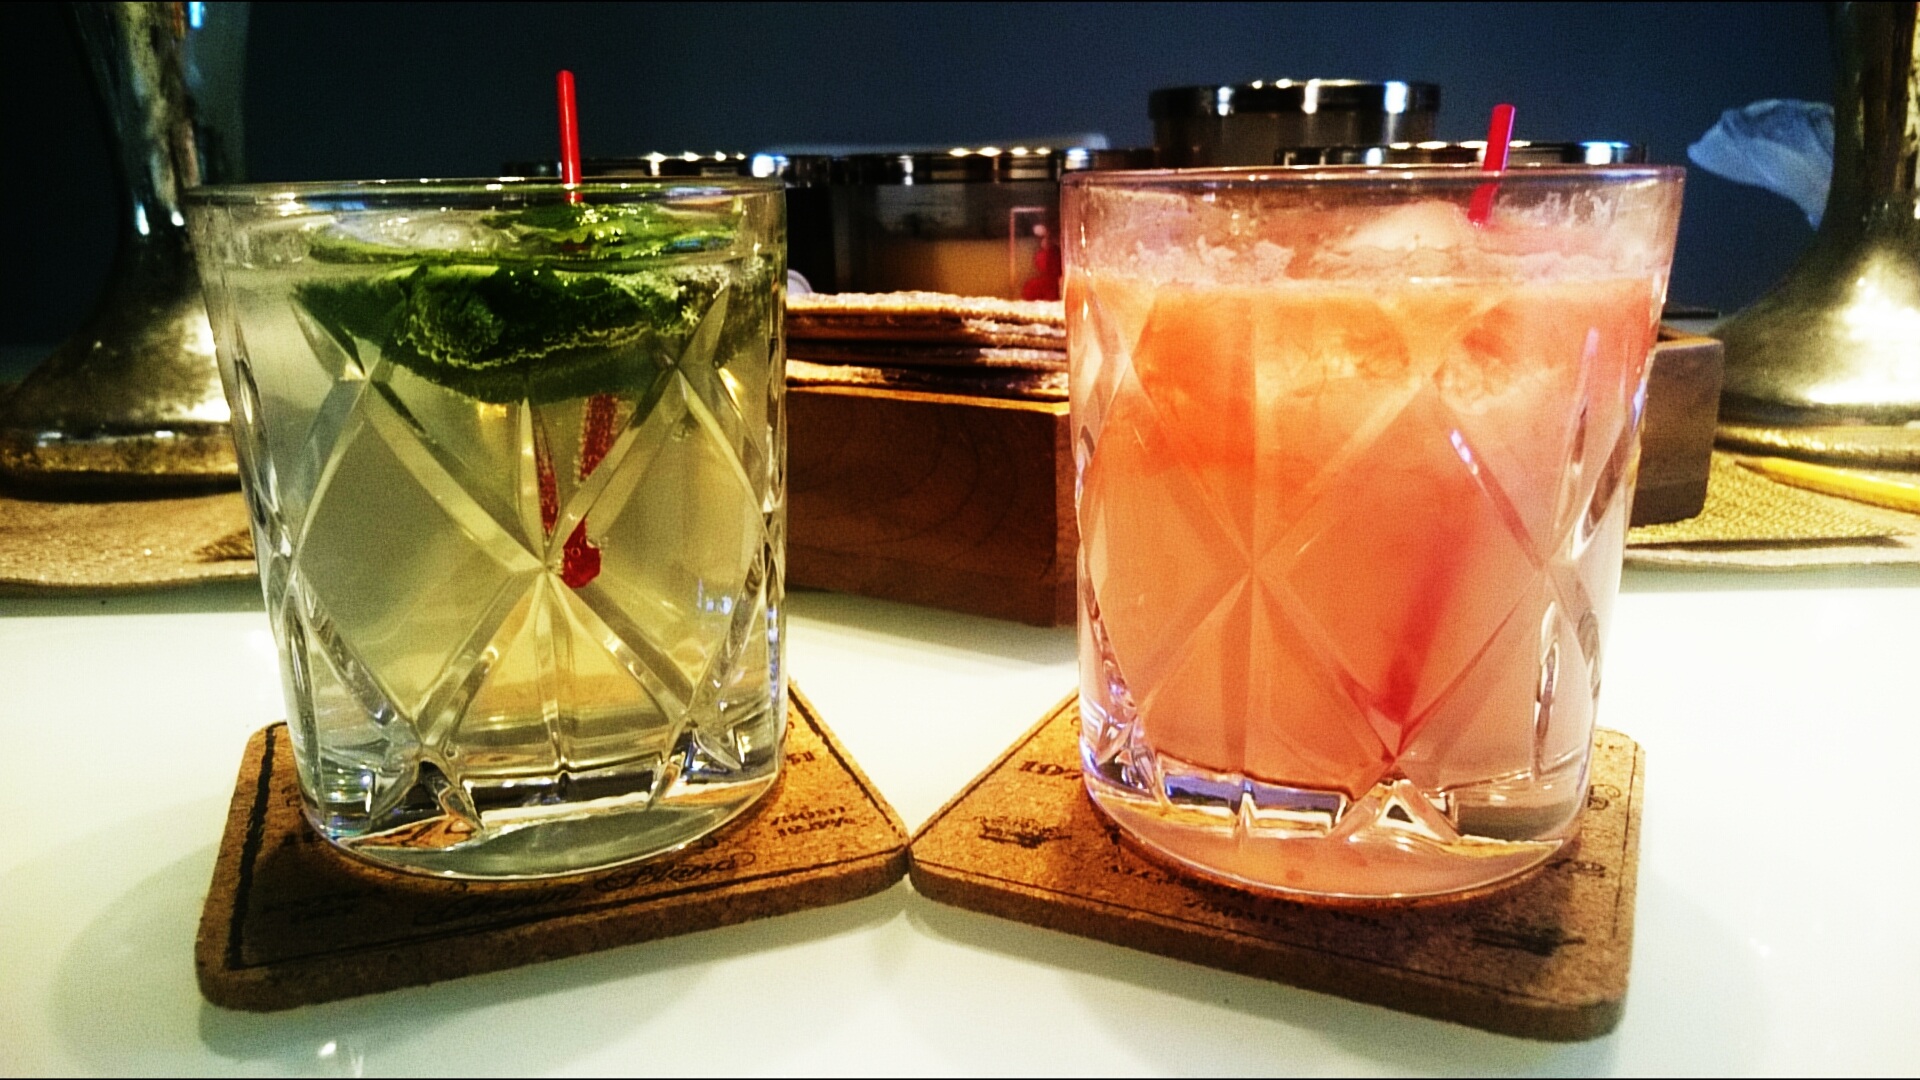
liquid, glass, beverage, drink, lifestyle, cocktail, drinking, refreshment, drinks, liqueur, alcoholic beverage, distilled beverage